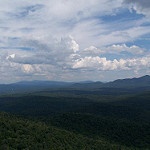
Label: mountain